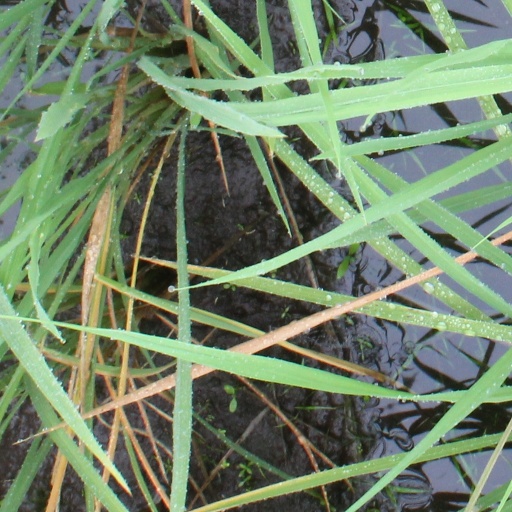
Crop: rice